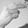
ASL letter: H